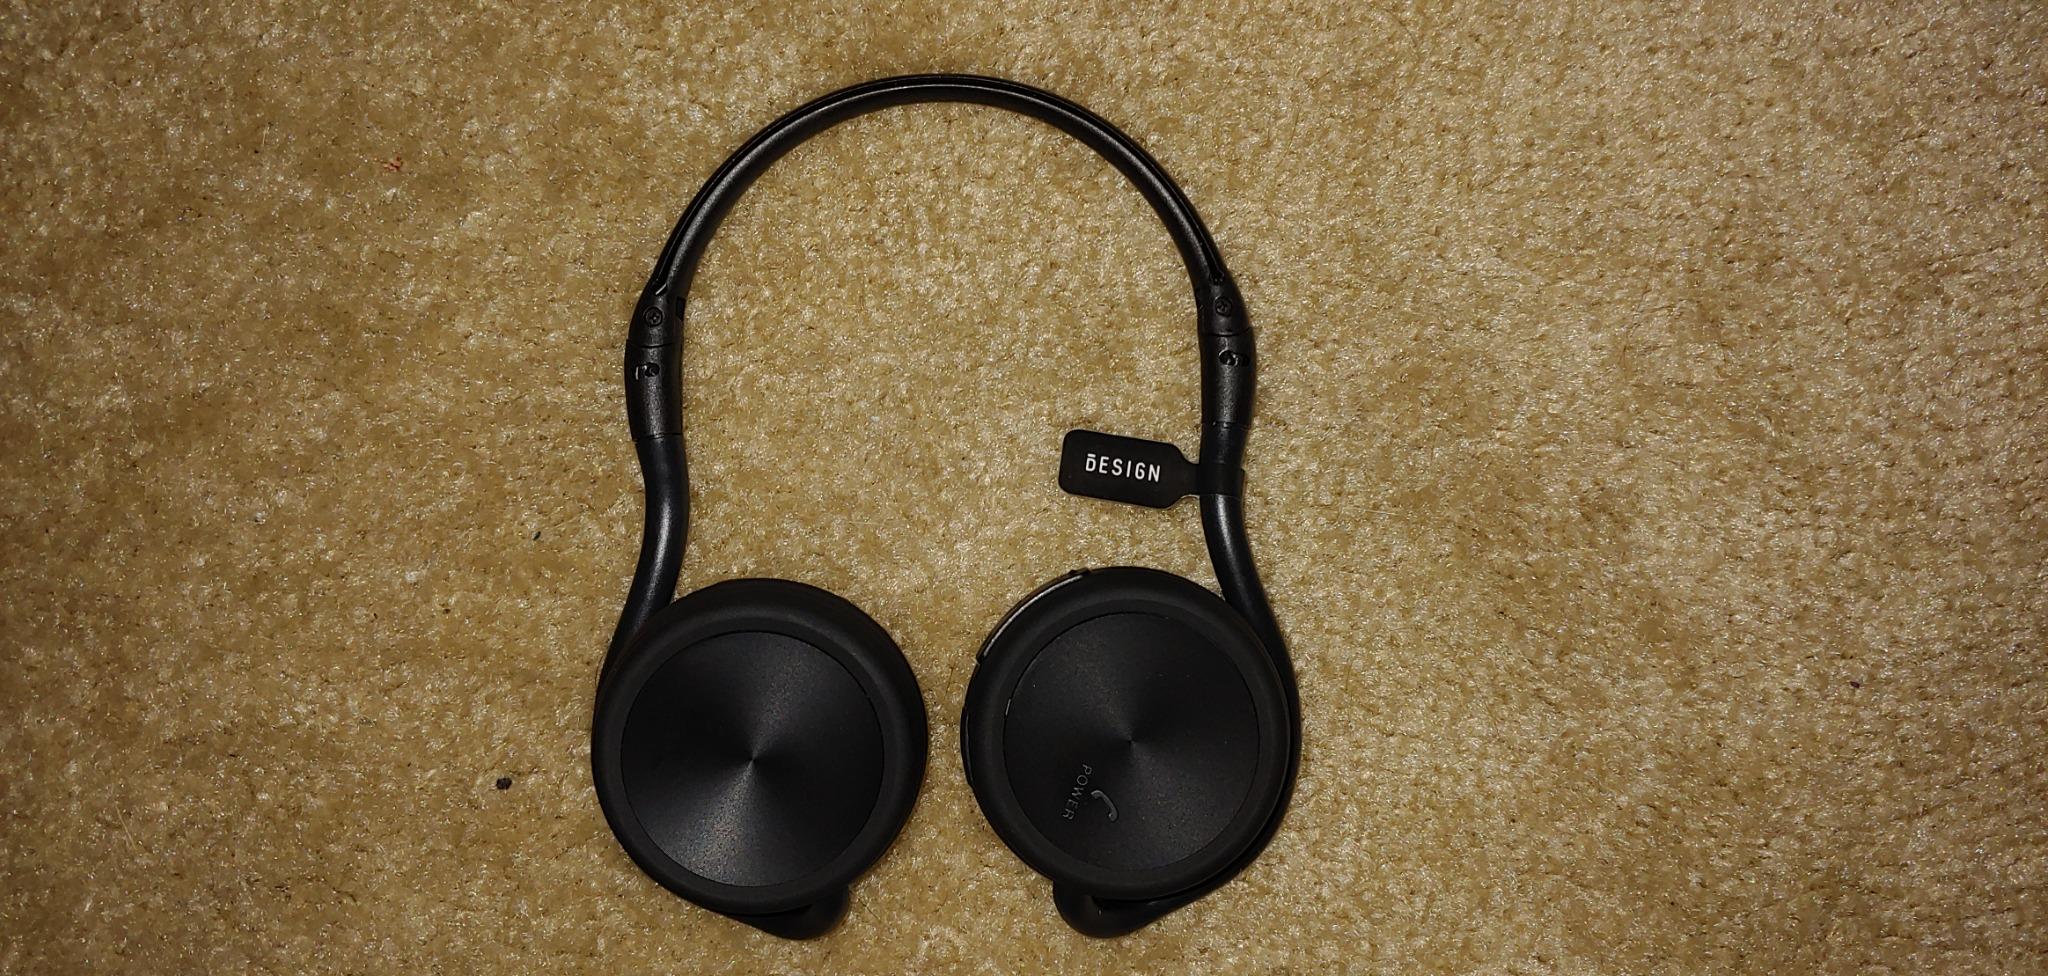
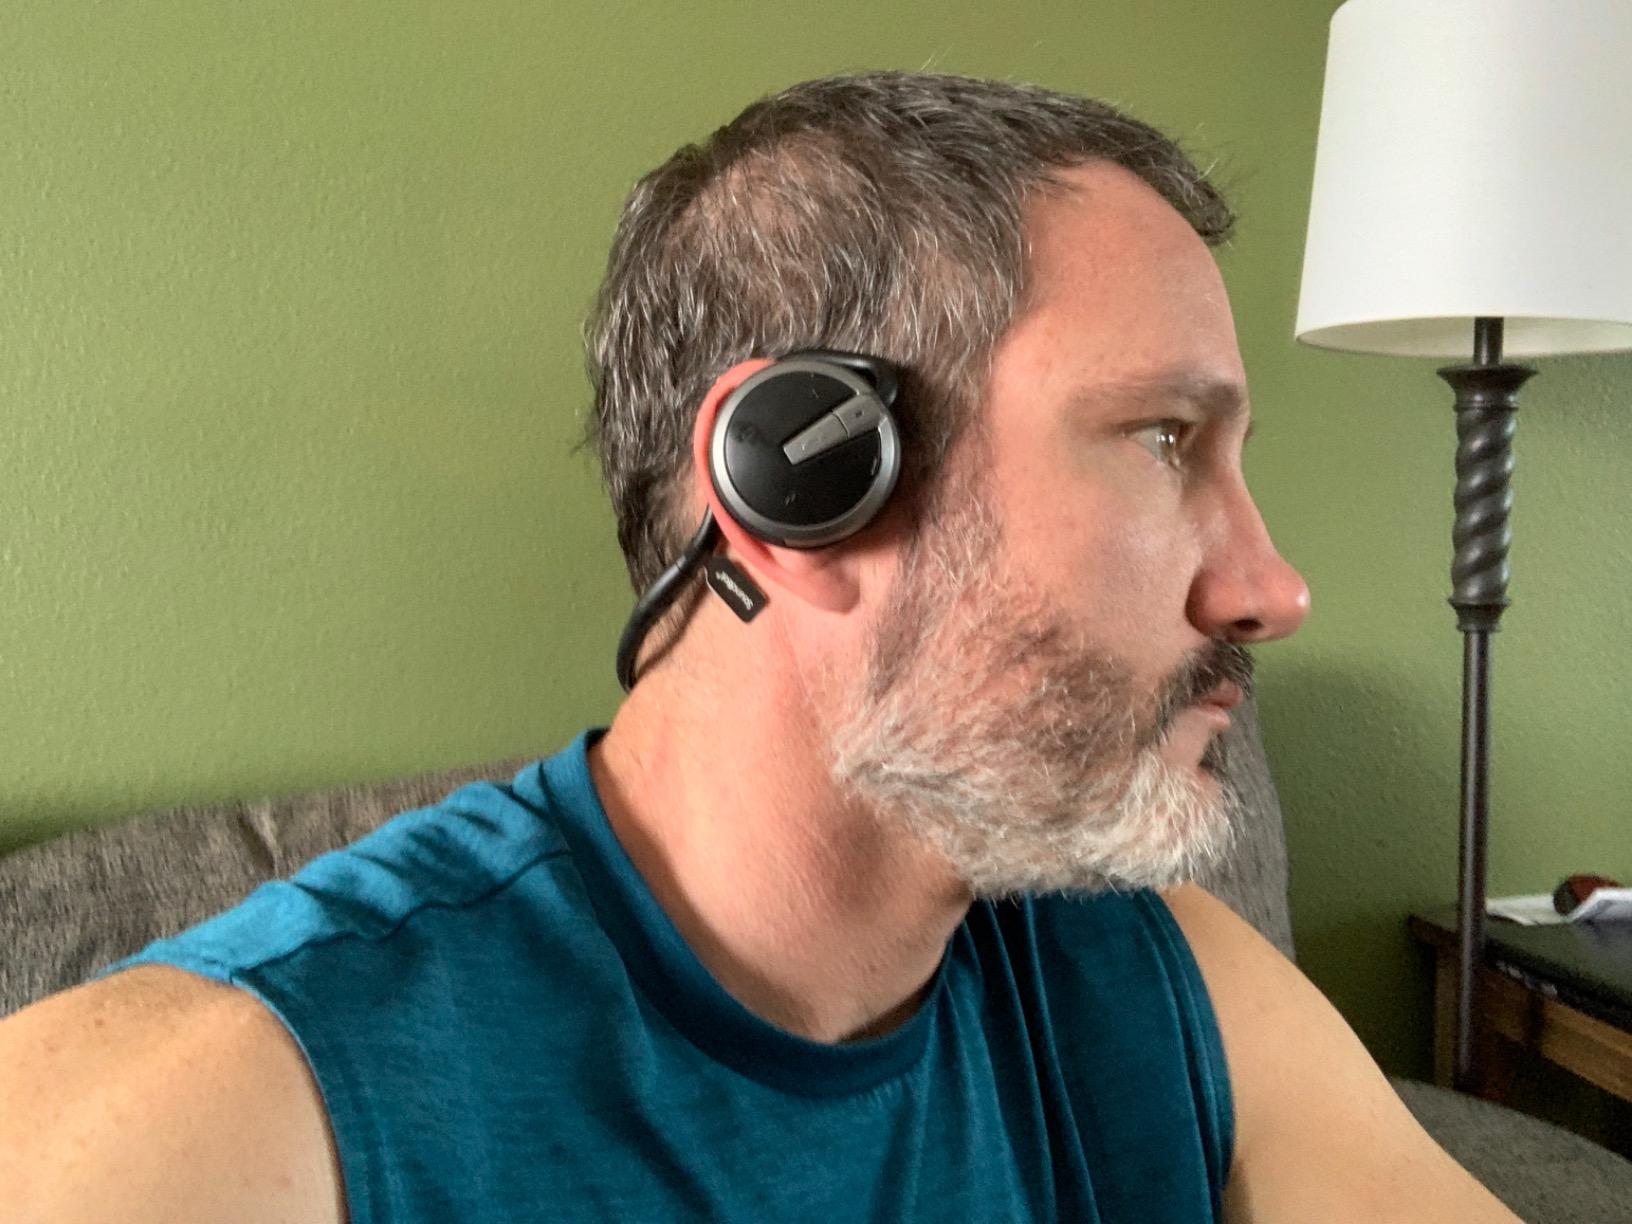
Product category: headphones
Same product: no